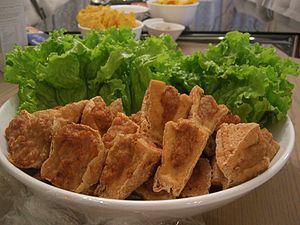
La cuisine des Hakkas également appelée en chinois 东江菜, dōngjiāng cài, est la cuisine créée et pratiquée par la minorité chinoise des Hakkas ou « familles invitées ou visiteuses ». Ce sont des Chinois Han vivant dans le sud-est de la Chine, principalement dans les provinces du Guangdong et du Fujian, qui se considèrent comme les lointains descendants de réfugiés originaires des provinces du Nord. Ils habitent traditionnellement dans les montagnes où ils ont dû travailler durement pour survivre.